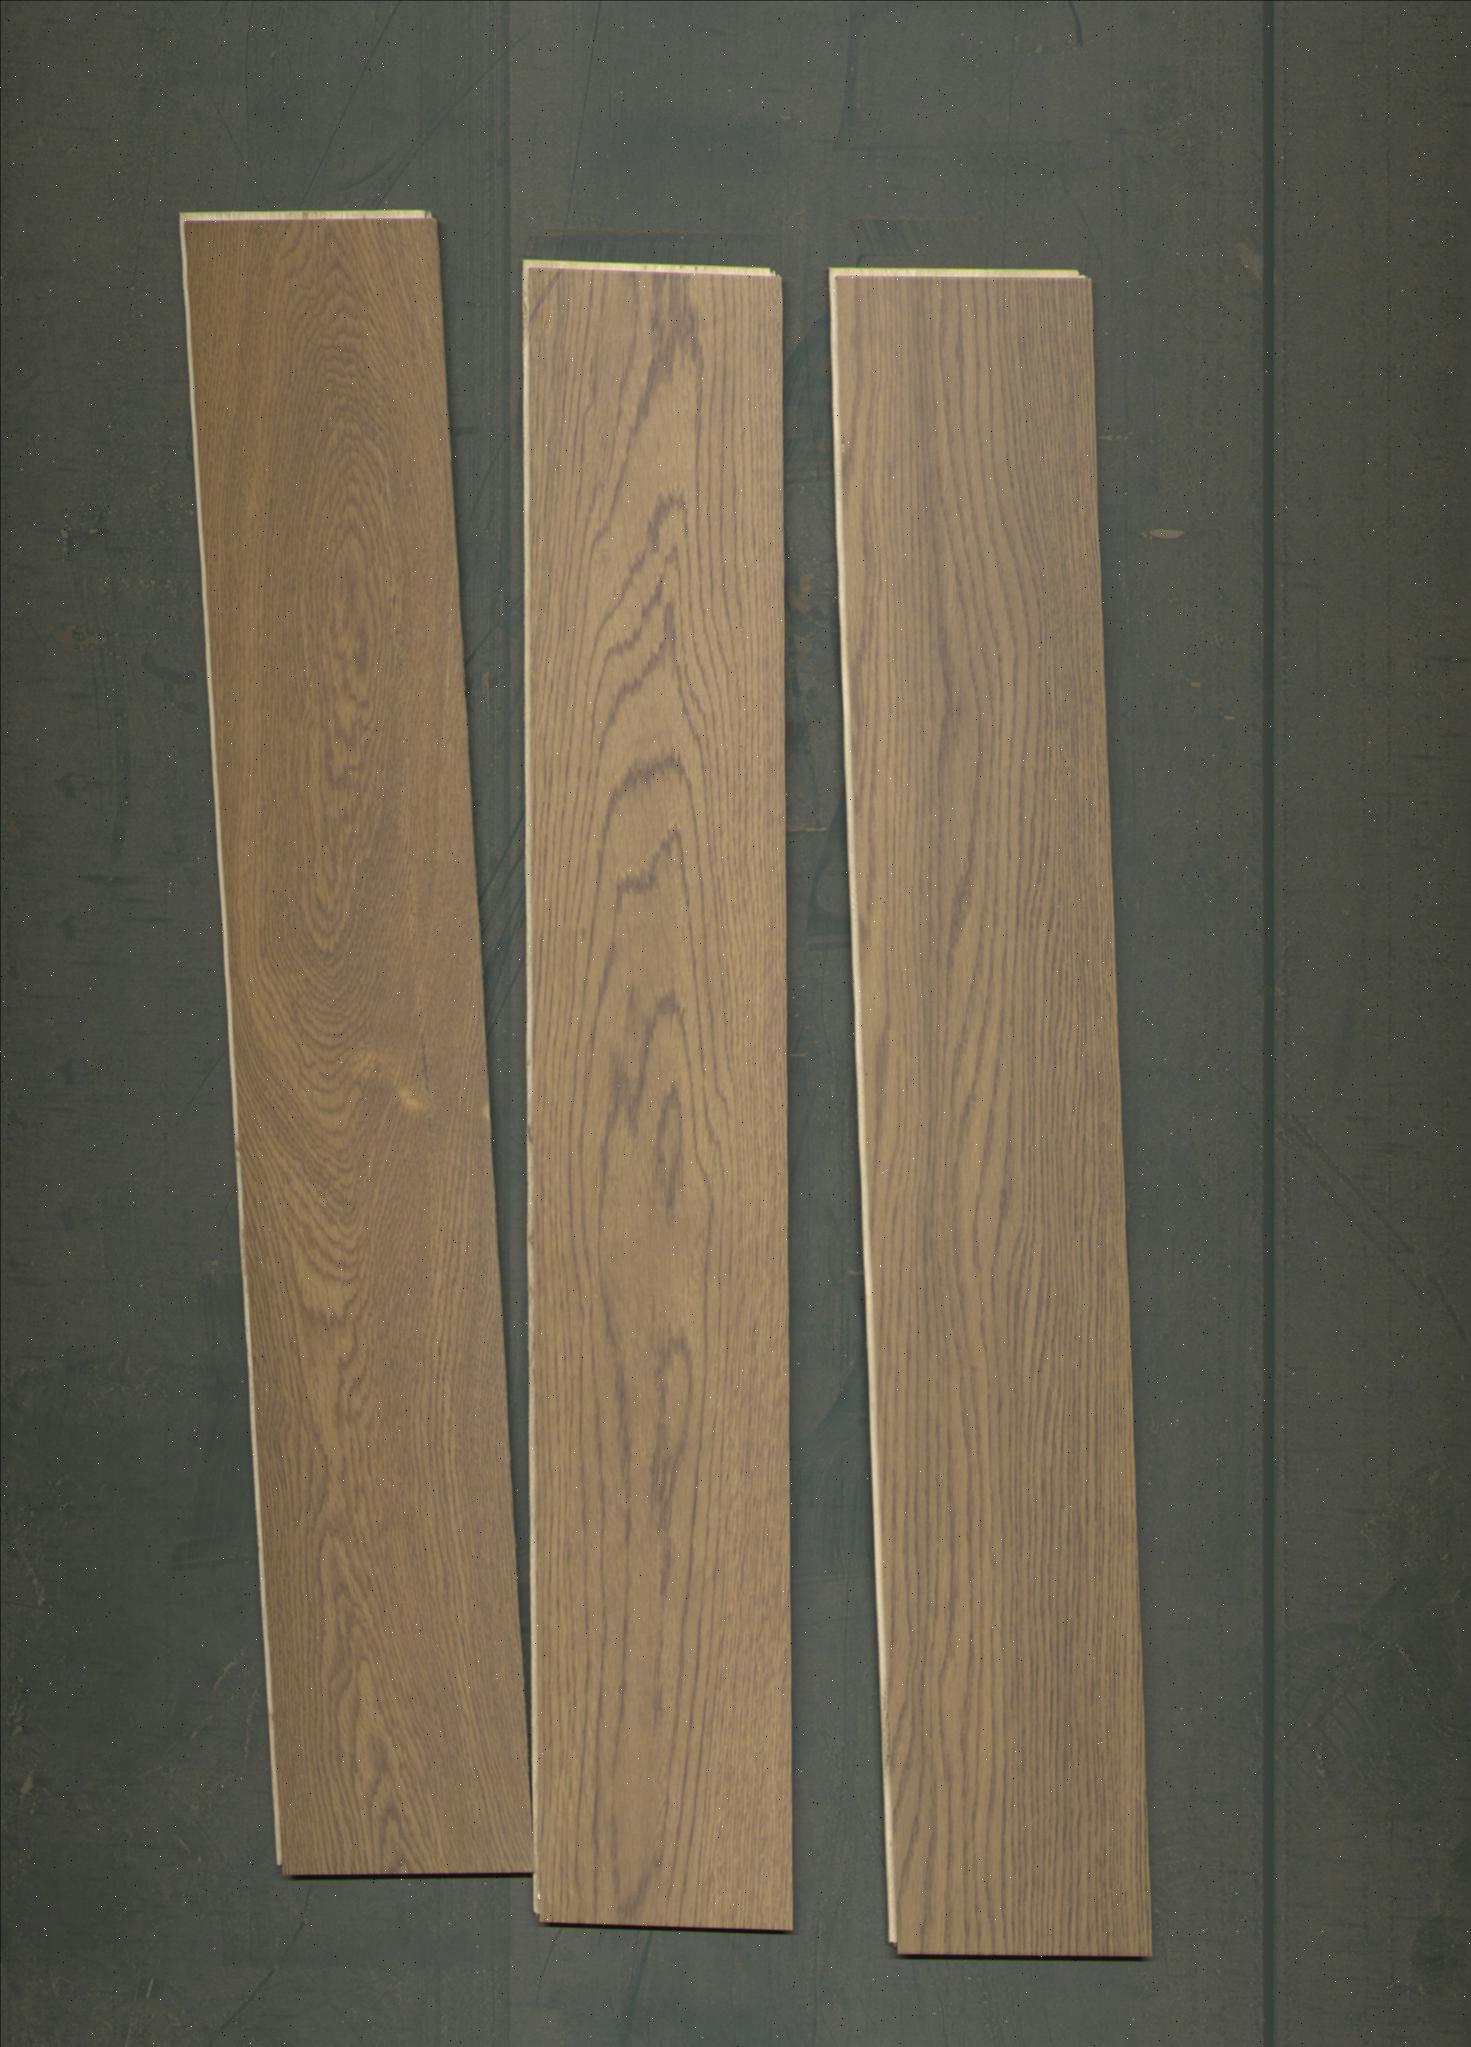
Label: mixers